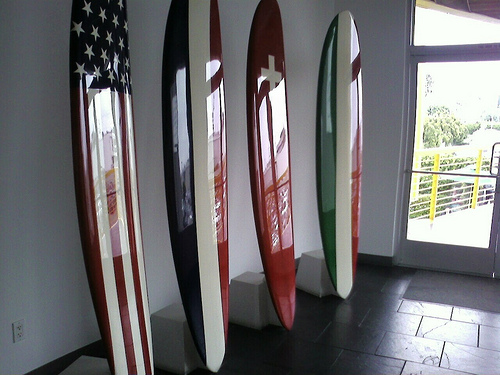
user: Given an image and a question. Answer the question in a short answer. Question: What do the colors on the boards represent? Short Answer:
assistant: country